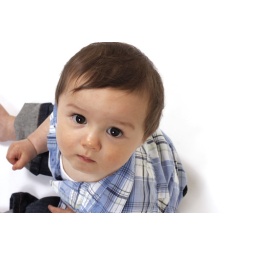
Young boy looking up at camera in a check shirt on a white background.